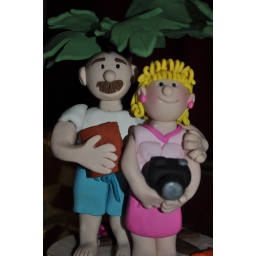
Made for a couple that have a beach house in Florida. He wrote a book and she loves photography.